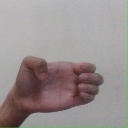
अक्षर: ख